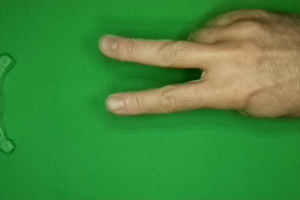
Label: scissors